Bordeaux wine

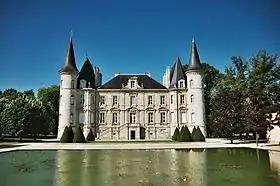
Château Pichon-Longueville-Baron in Pauillac

Red Bordeaux is generally made from a blend of grapes. Permitted grapes are Cabernet Sauvignon, Cabernet Franc, Merlot, Petit Verdot, Malbec and Carménère. Today Carménère is rarely used, with Château Clerc Milon, a fifth growth Bordeaux, being one of the few to still retain Carménère vines. As of July 2019, Bordeaux wineries authorized the use of four new red grapes to combat effects of climate change on viticulture in Bordeaux, though only for those wines designated as Bordeaux or Bordeaux Supérior. These newly approved grapes are Marselan, Touriga Nacional, Castets, and Arinarnoa.